Farmers Market (York, Pennsylvania)

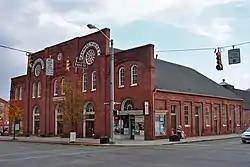
Farmers Market, November 2010

Farmers Market, more commonly called Penn Market and also known as York Farmers' Market or Market & Penn Street Farmers' Market, is a historic public market located in York, Pennsylvania. It was built in 1876 and expanded about 1890. The original section is a simple 60 feet wide and 80 feet long gable roofed brick building. A 40 foot wide rectangular section was added in the expansion and the two sections were joined under a single, moderately pitched gable roof. With the expansion, a five bay wide false front was added to unify the building. The front facade features two ornamental circular windows. Attached to the main building are three auxiliary buildings including a Queen Anne style stable.